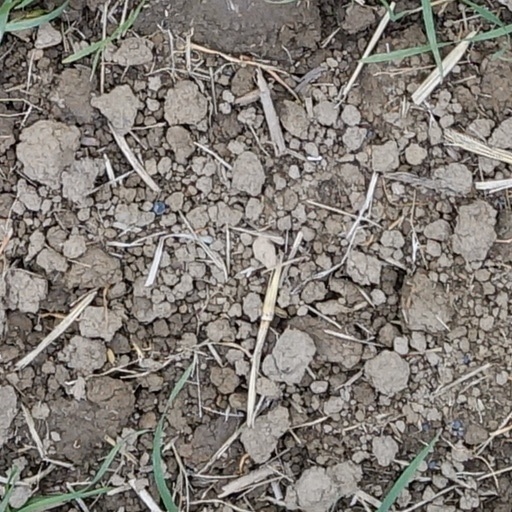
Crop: wheat